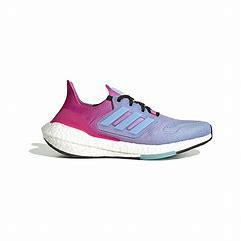
Brand: Adidas
Model: Ultraboost 22 Lauf